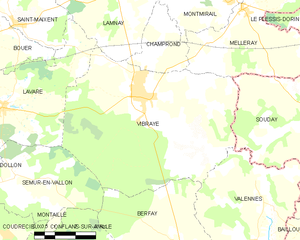
Carte des communes françaises